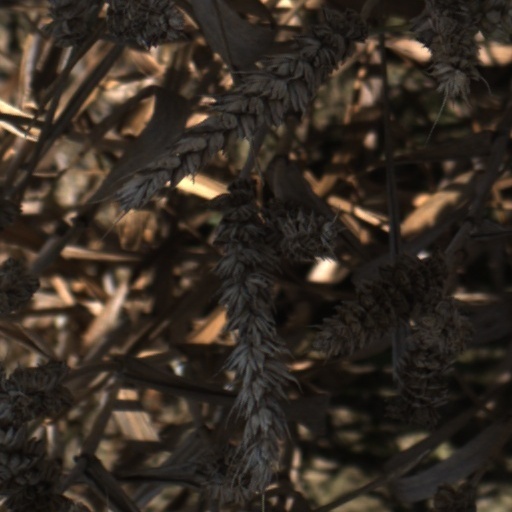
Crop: wheat